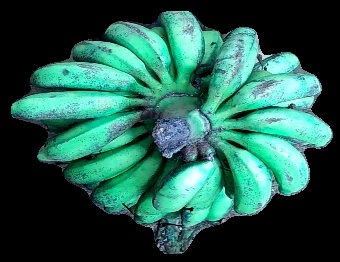
Variety: rasbale
Grade: grade3